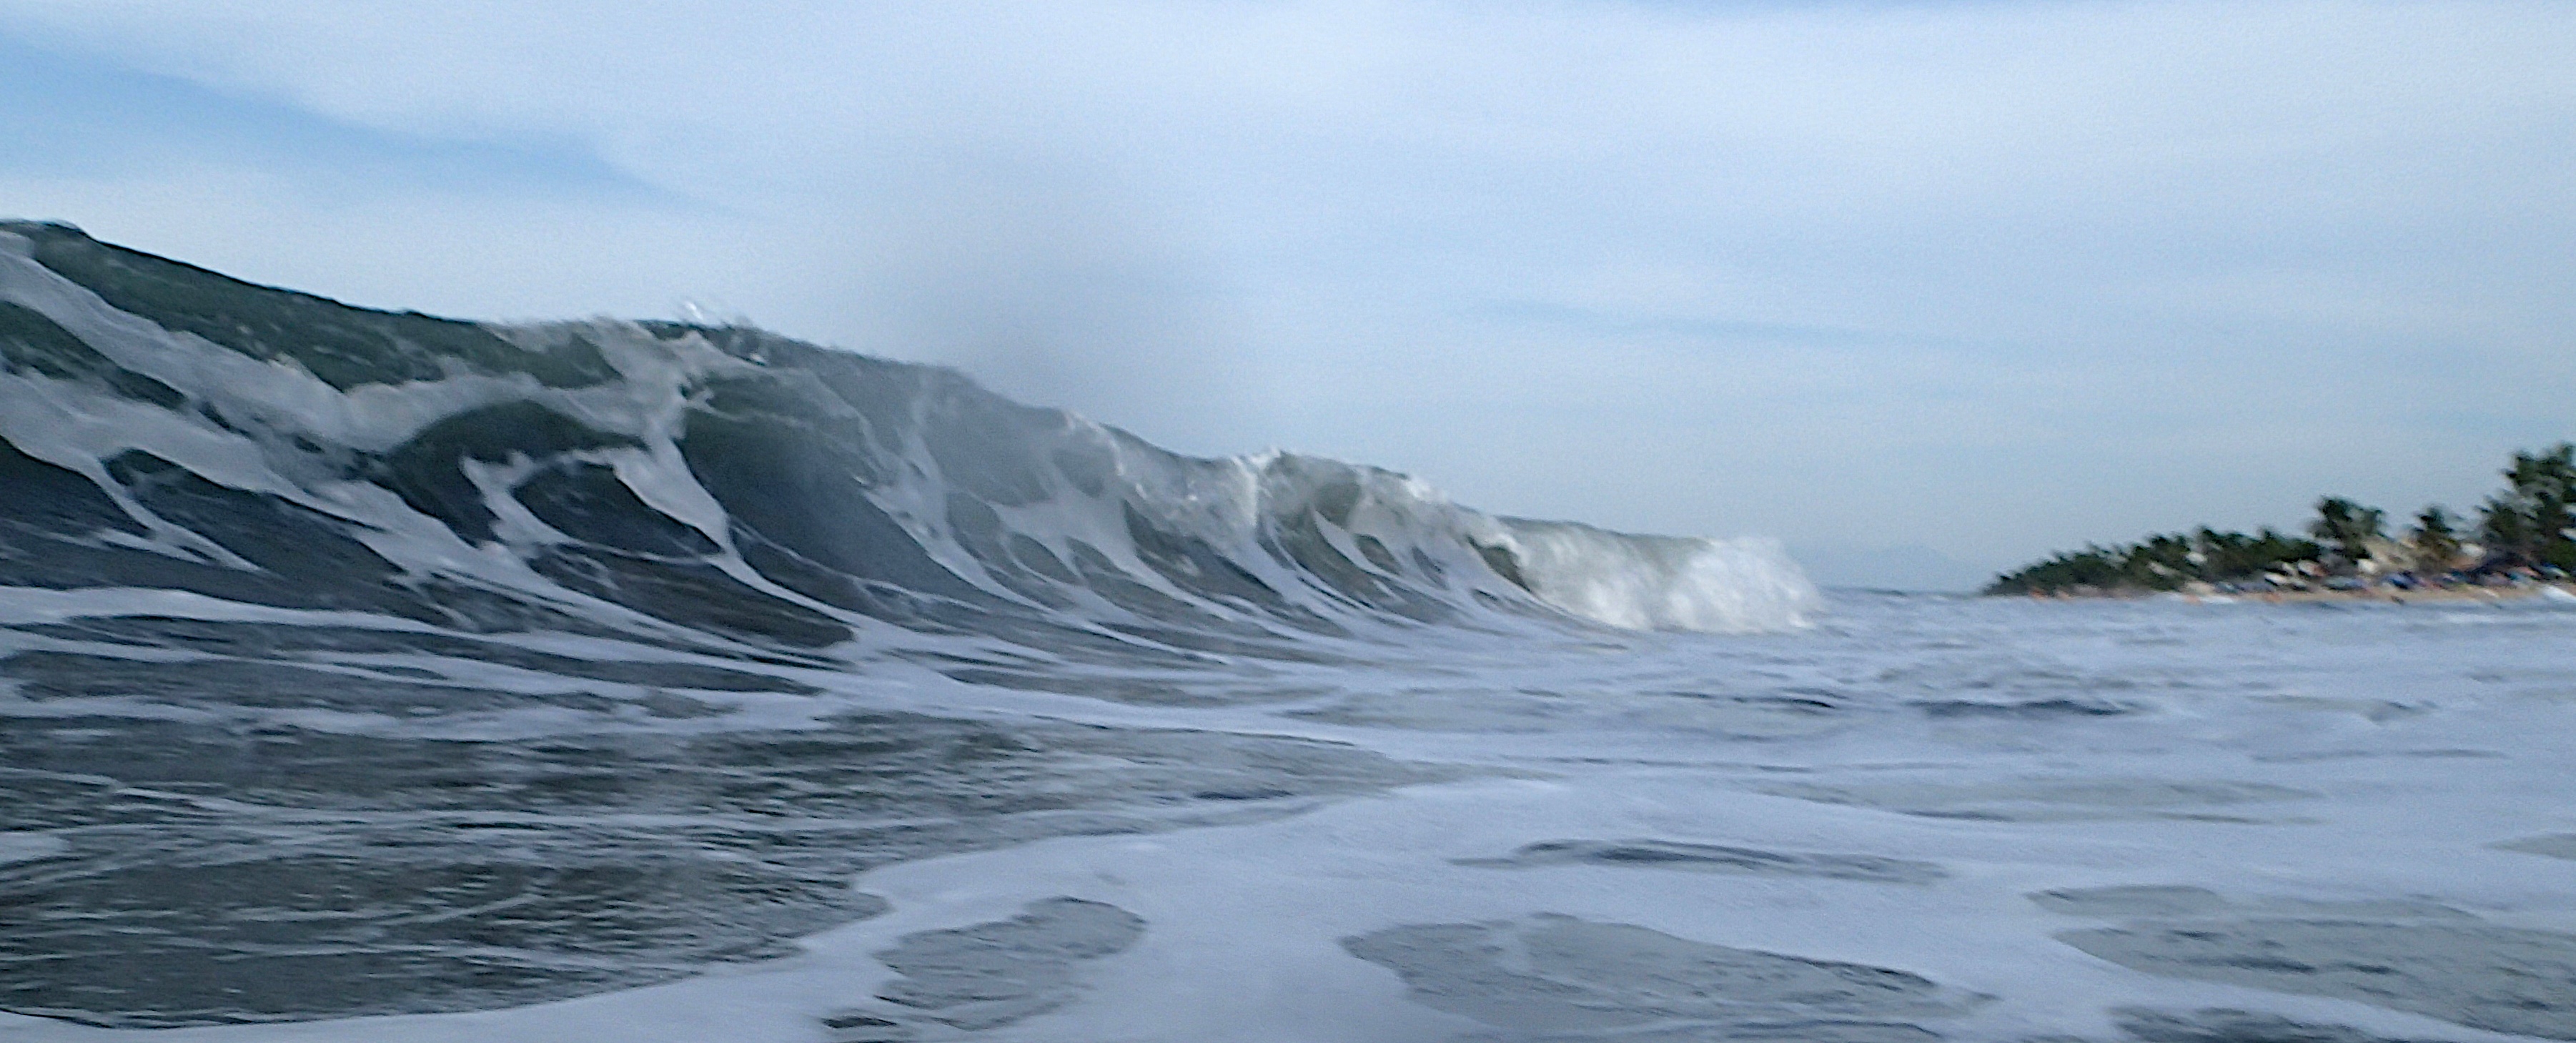
sea, coast, ocean, shore, wave, cliff, rapid, terrain, geological phenomenon, wind wave